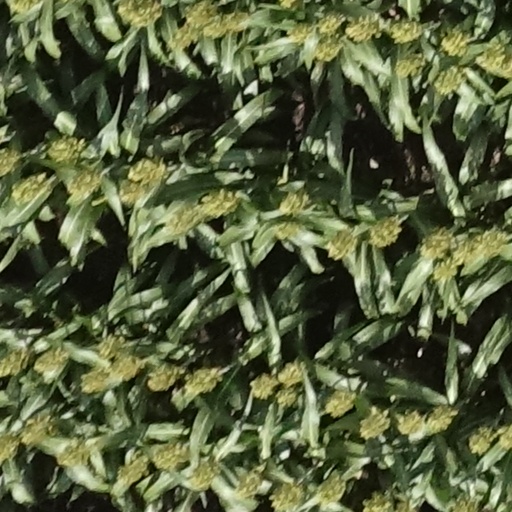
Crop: sorghum